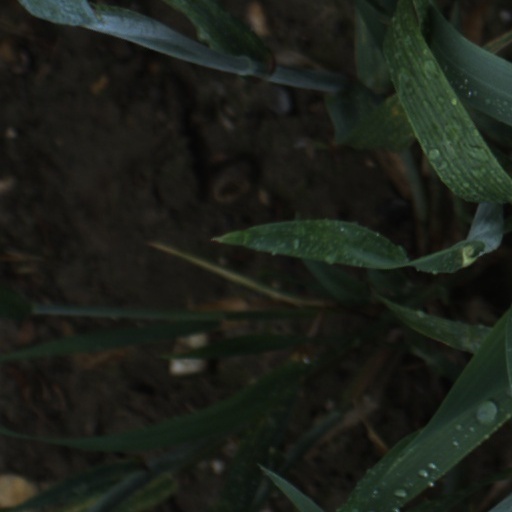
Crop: wheat